Leonardo Mancuso

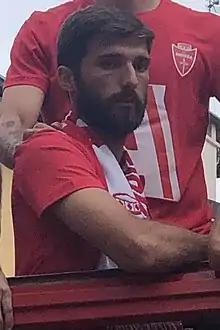
Mancuso with Monza in 2022

Leonardo Mancuso (born 26 May 1992) is an Italian professional footballer who plays as a forward or winger for club Mantova.